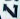
Number: 7